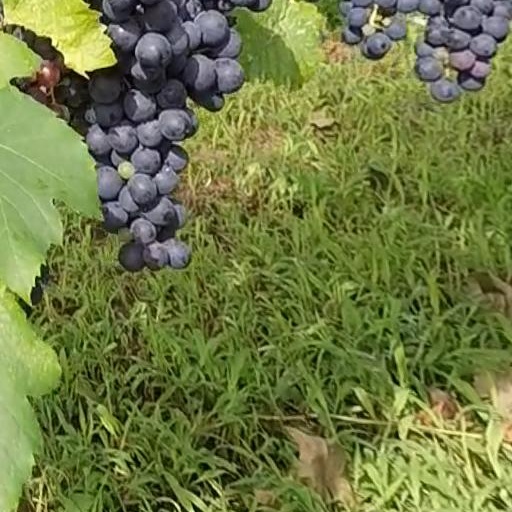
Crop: grape